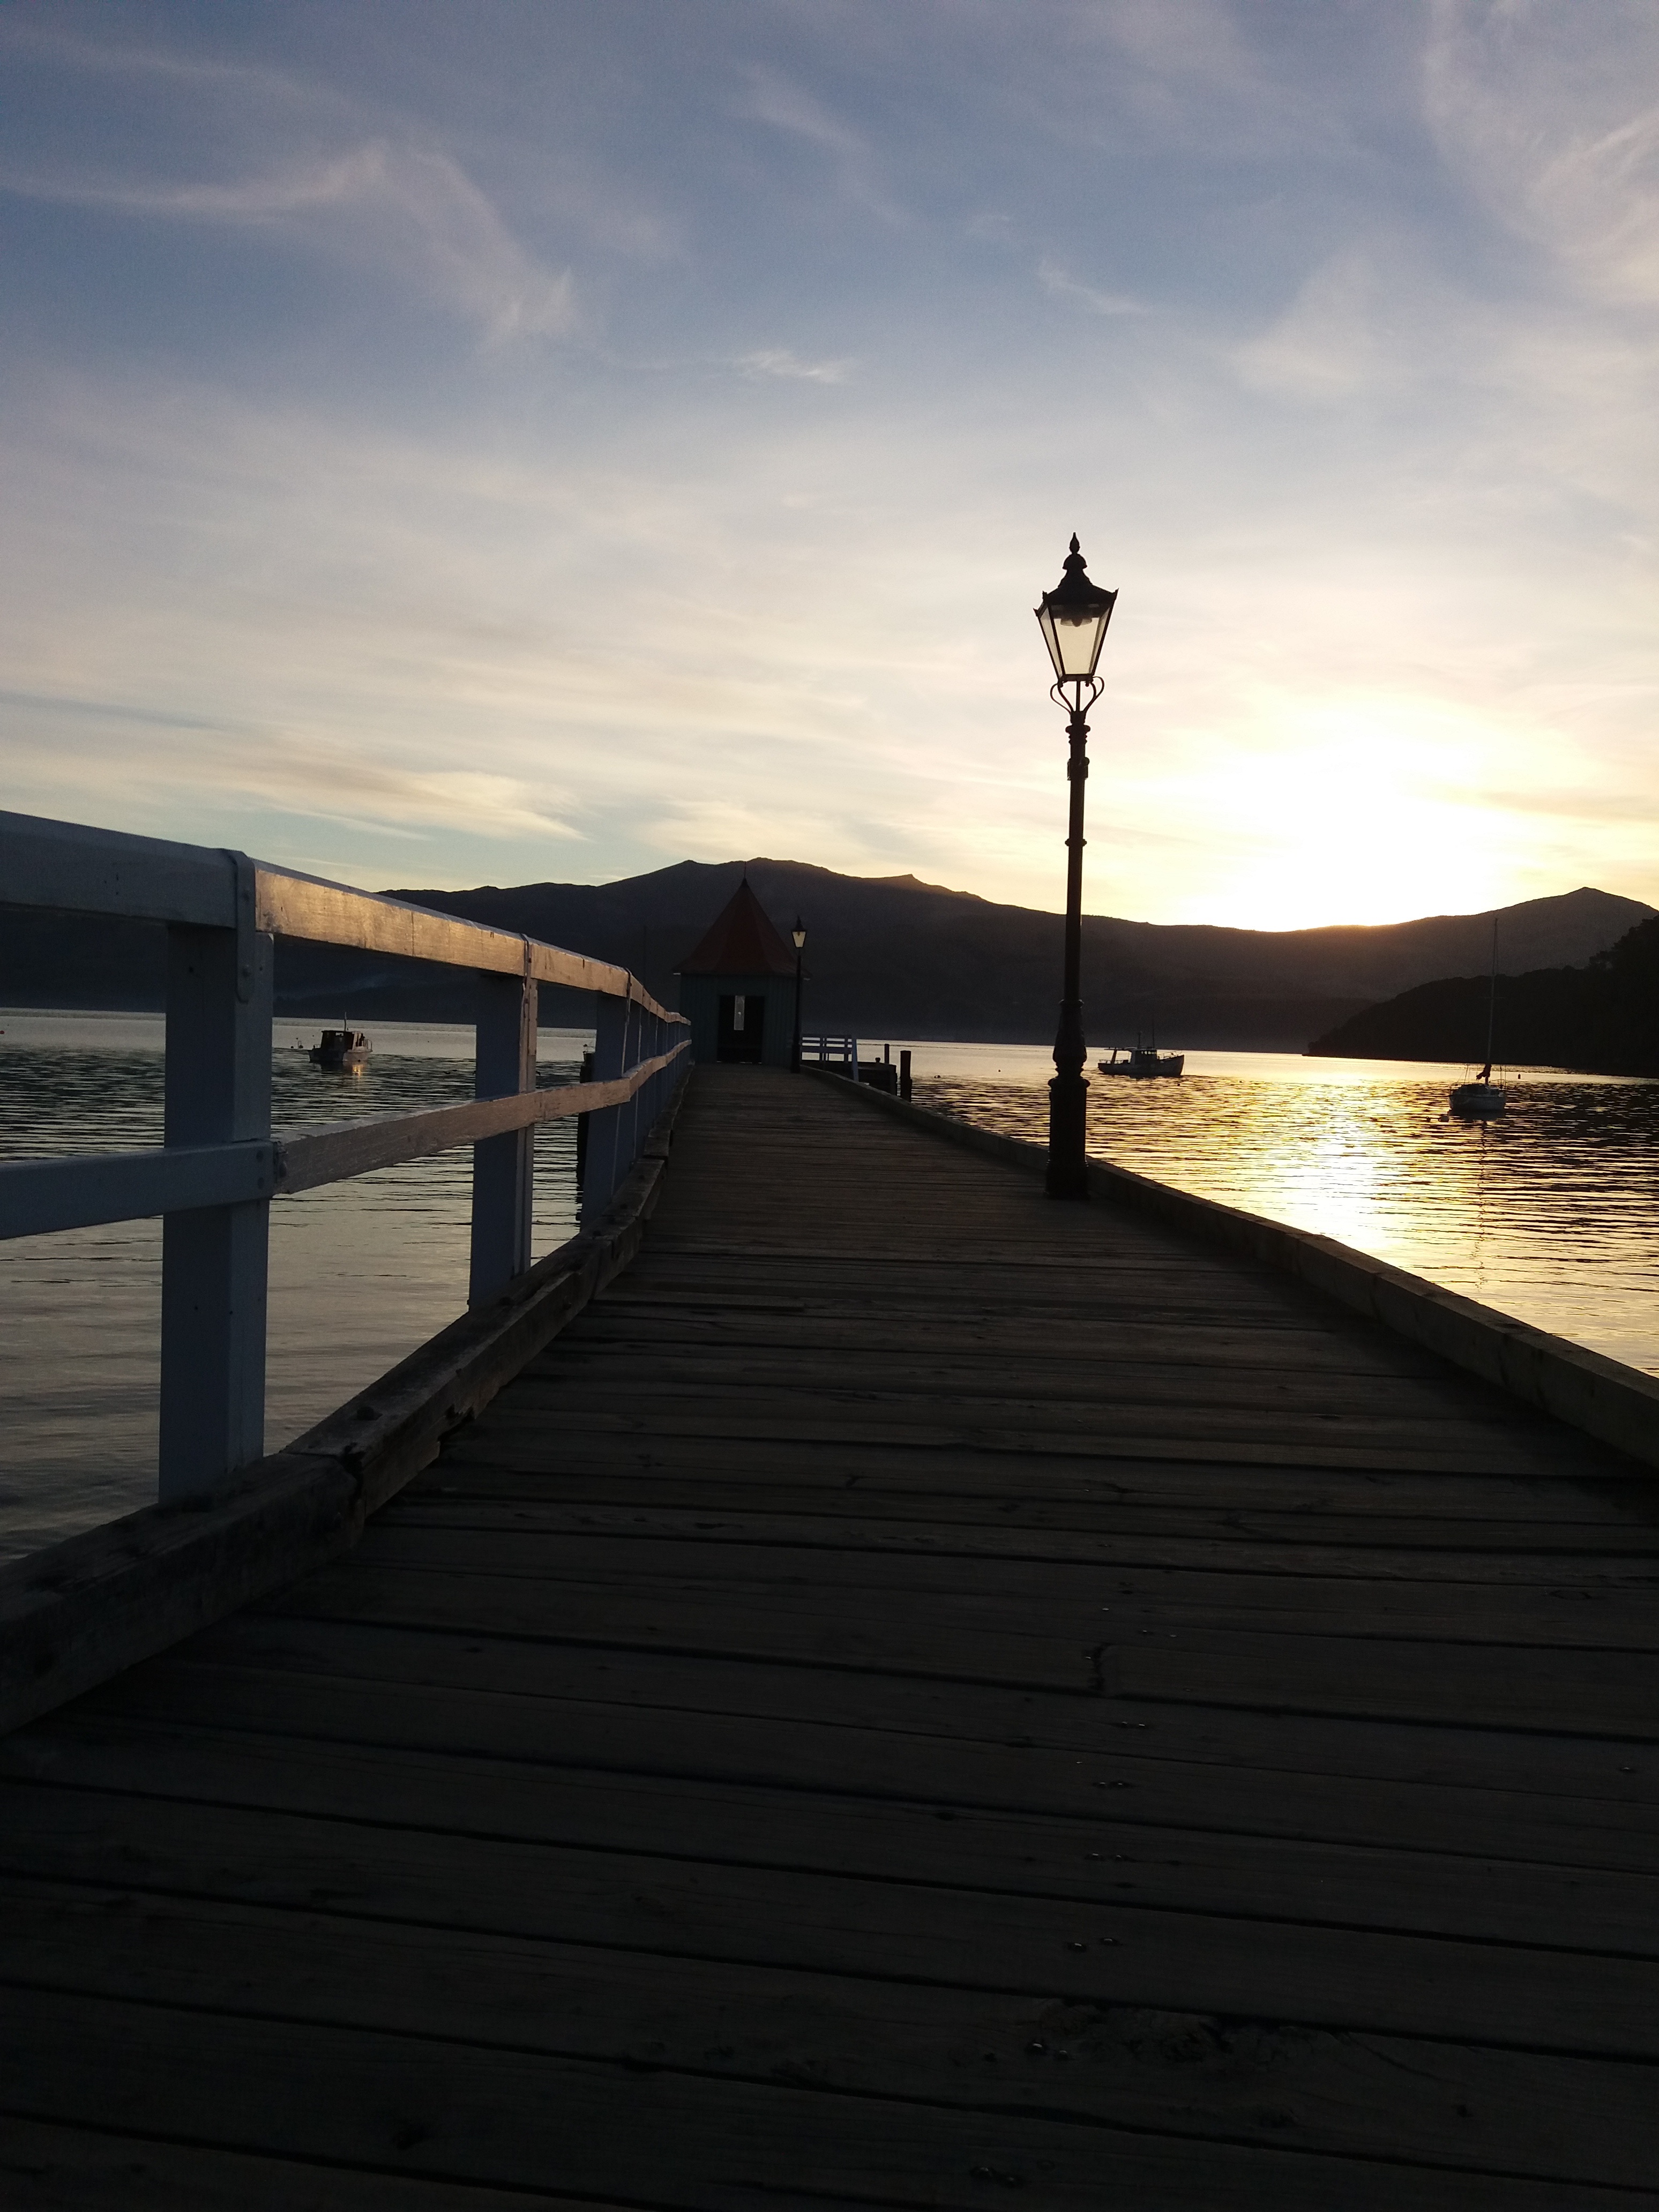
beach, sea, coast, ocean, horizon, light, cloud, sky, boardwalk, sunrise, sunset, sunlight, morning, shore, wave, dawn, pier, walkway, dusk, evening, reflection